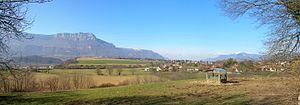
Champagnier est une commune française située dans le département de l'Isère en région Auvergne-Rhône-Alpes. Elle est rattachée au canton du Pont-de-Claix à compter des élections départementales de mars 2015.